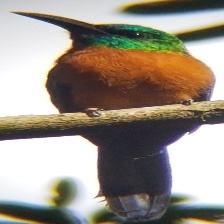
Species: GREAT JACAMAR
Scientific name: JACAMEROPS AUREUS